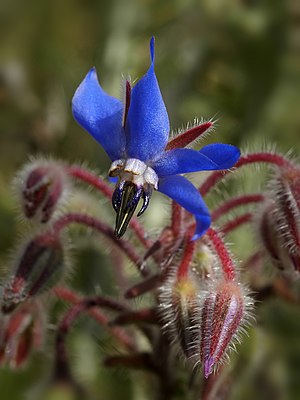
Catalonien / Billedgalleri
"Catalonien er et område i det nordøstlige Spanien, der i dag udgør et autonomt område. I følge den spanske forfatning betegnes Catalonien som en af flere ""historisk nationaliteter"" i Spanien. Hovedbyen i Catalonien er Barcelona, som også er Spaniens næststørste by.